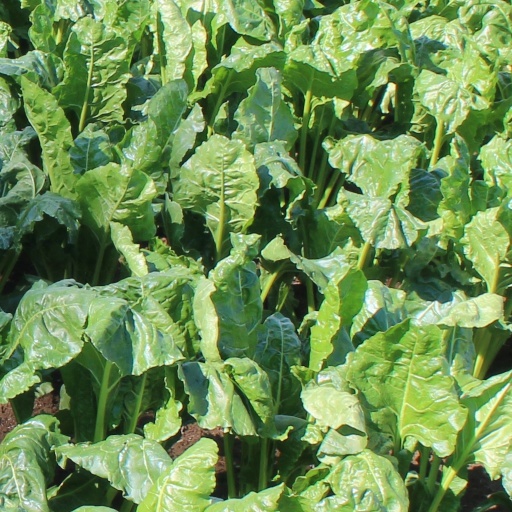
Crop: sugar beet